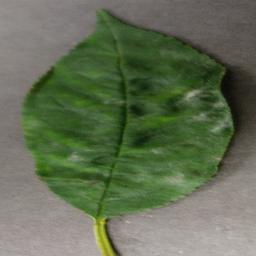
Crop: cherry
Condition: (including_sour)_powdery_mildew